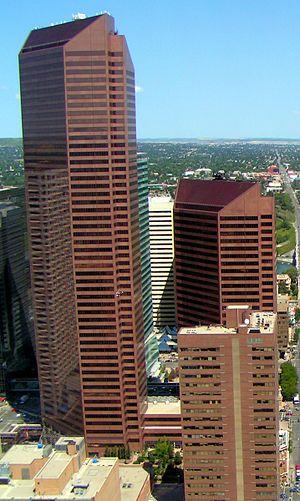
Petro-Canada était une entreprise canadienne spécialisée dans l'exploitation et la commercialisation du pétrole. Elle est désormais une marque de commerce de Suncor.
Le Suncor Energy Centre est un complexe de gratte-ciel situé à Calgary au Canada. Il a été bâti en 1984, mesure 214,9 mètres de hauteur et compte 53 étages.